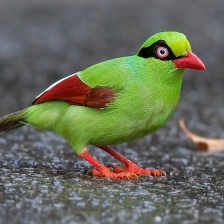
Species: GREEN MAGPIE
Scientific name: CISSA CHINENSIS
ImageNet parent category: magpie